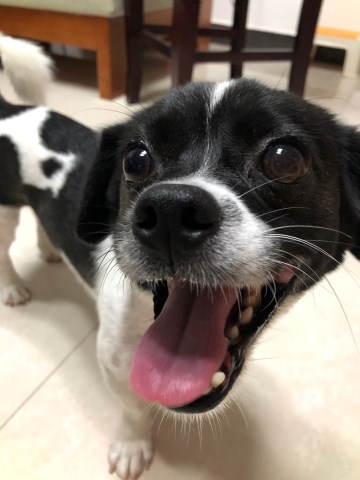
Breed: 480-n000125-Pekinese